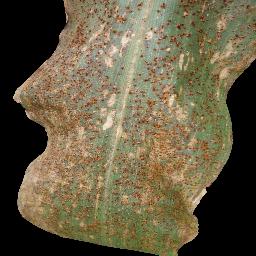
Label: Corn___Common_rust